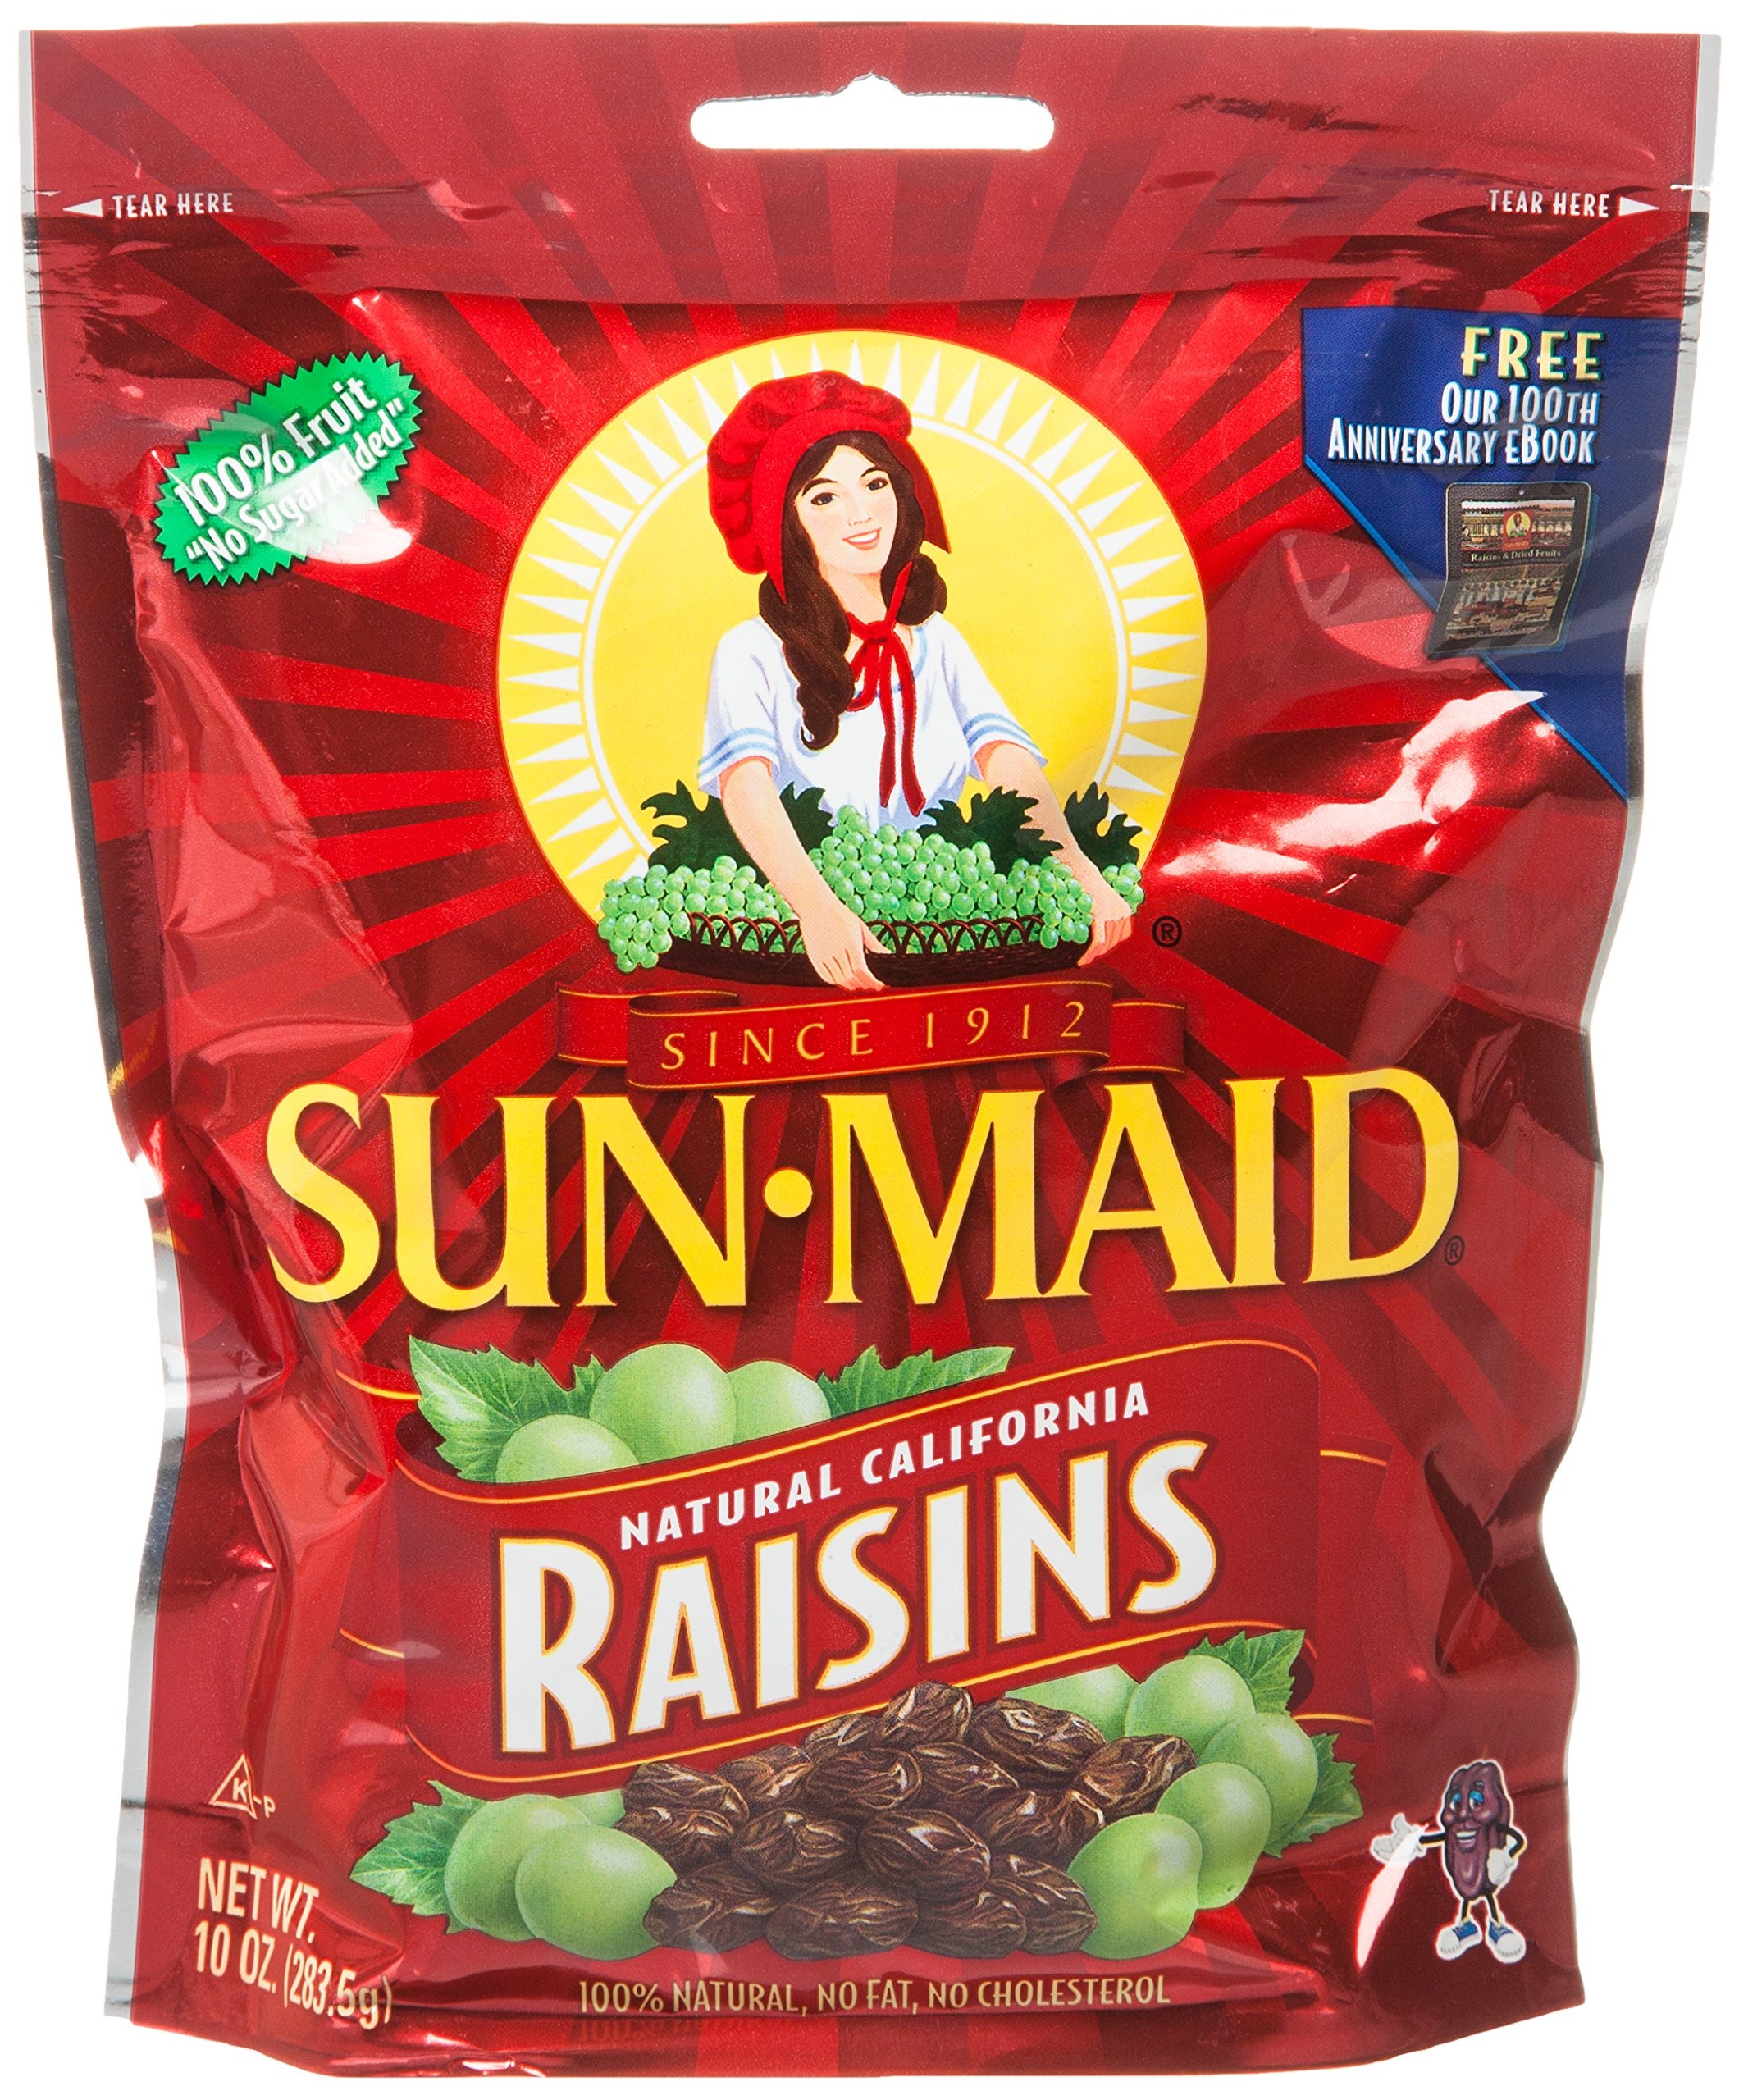
Item Name: California Sun-Dried Raisins
Value: 12.0
Unit: Fl Oz

Price: 2.94